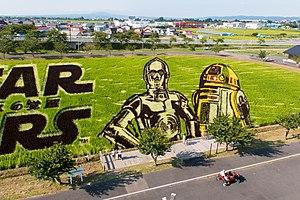
Japon